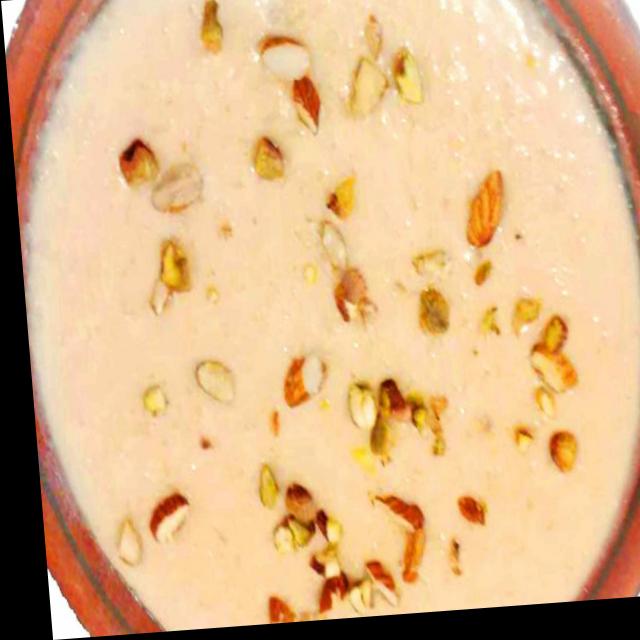
Dish: kheer